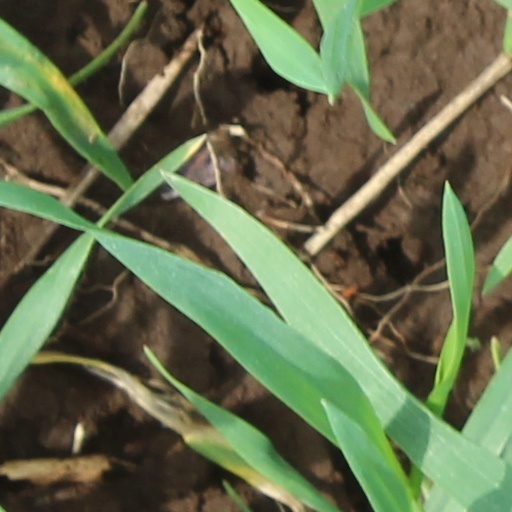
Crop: wheat